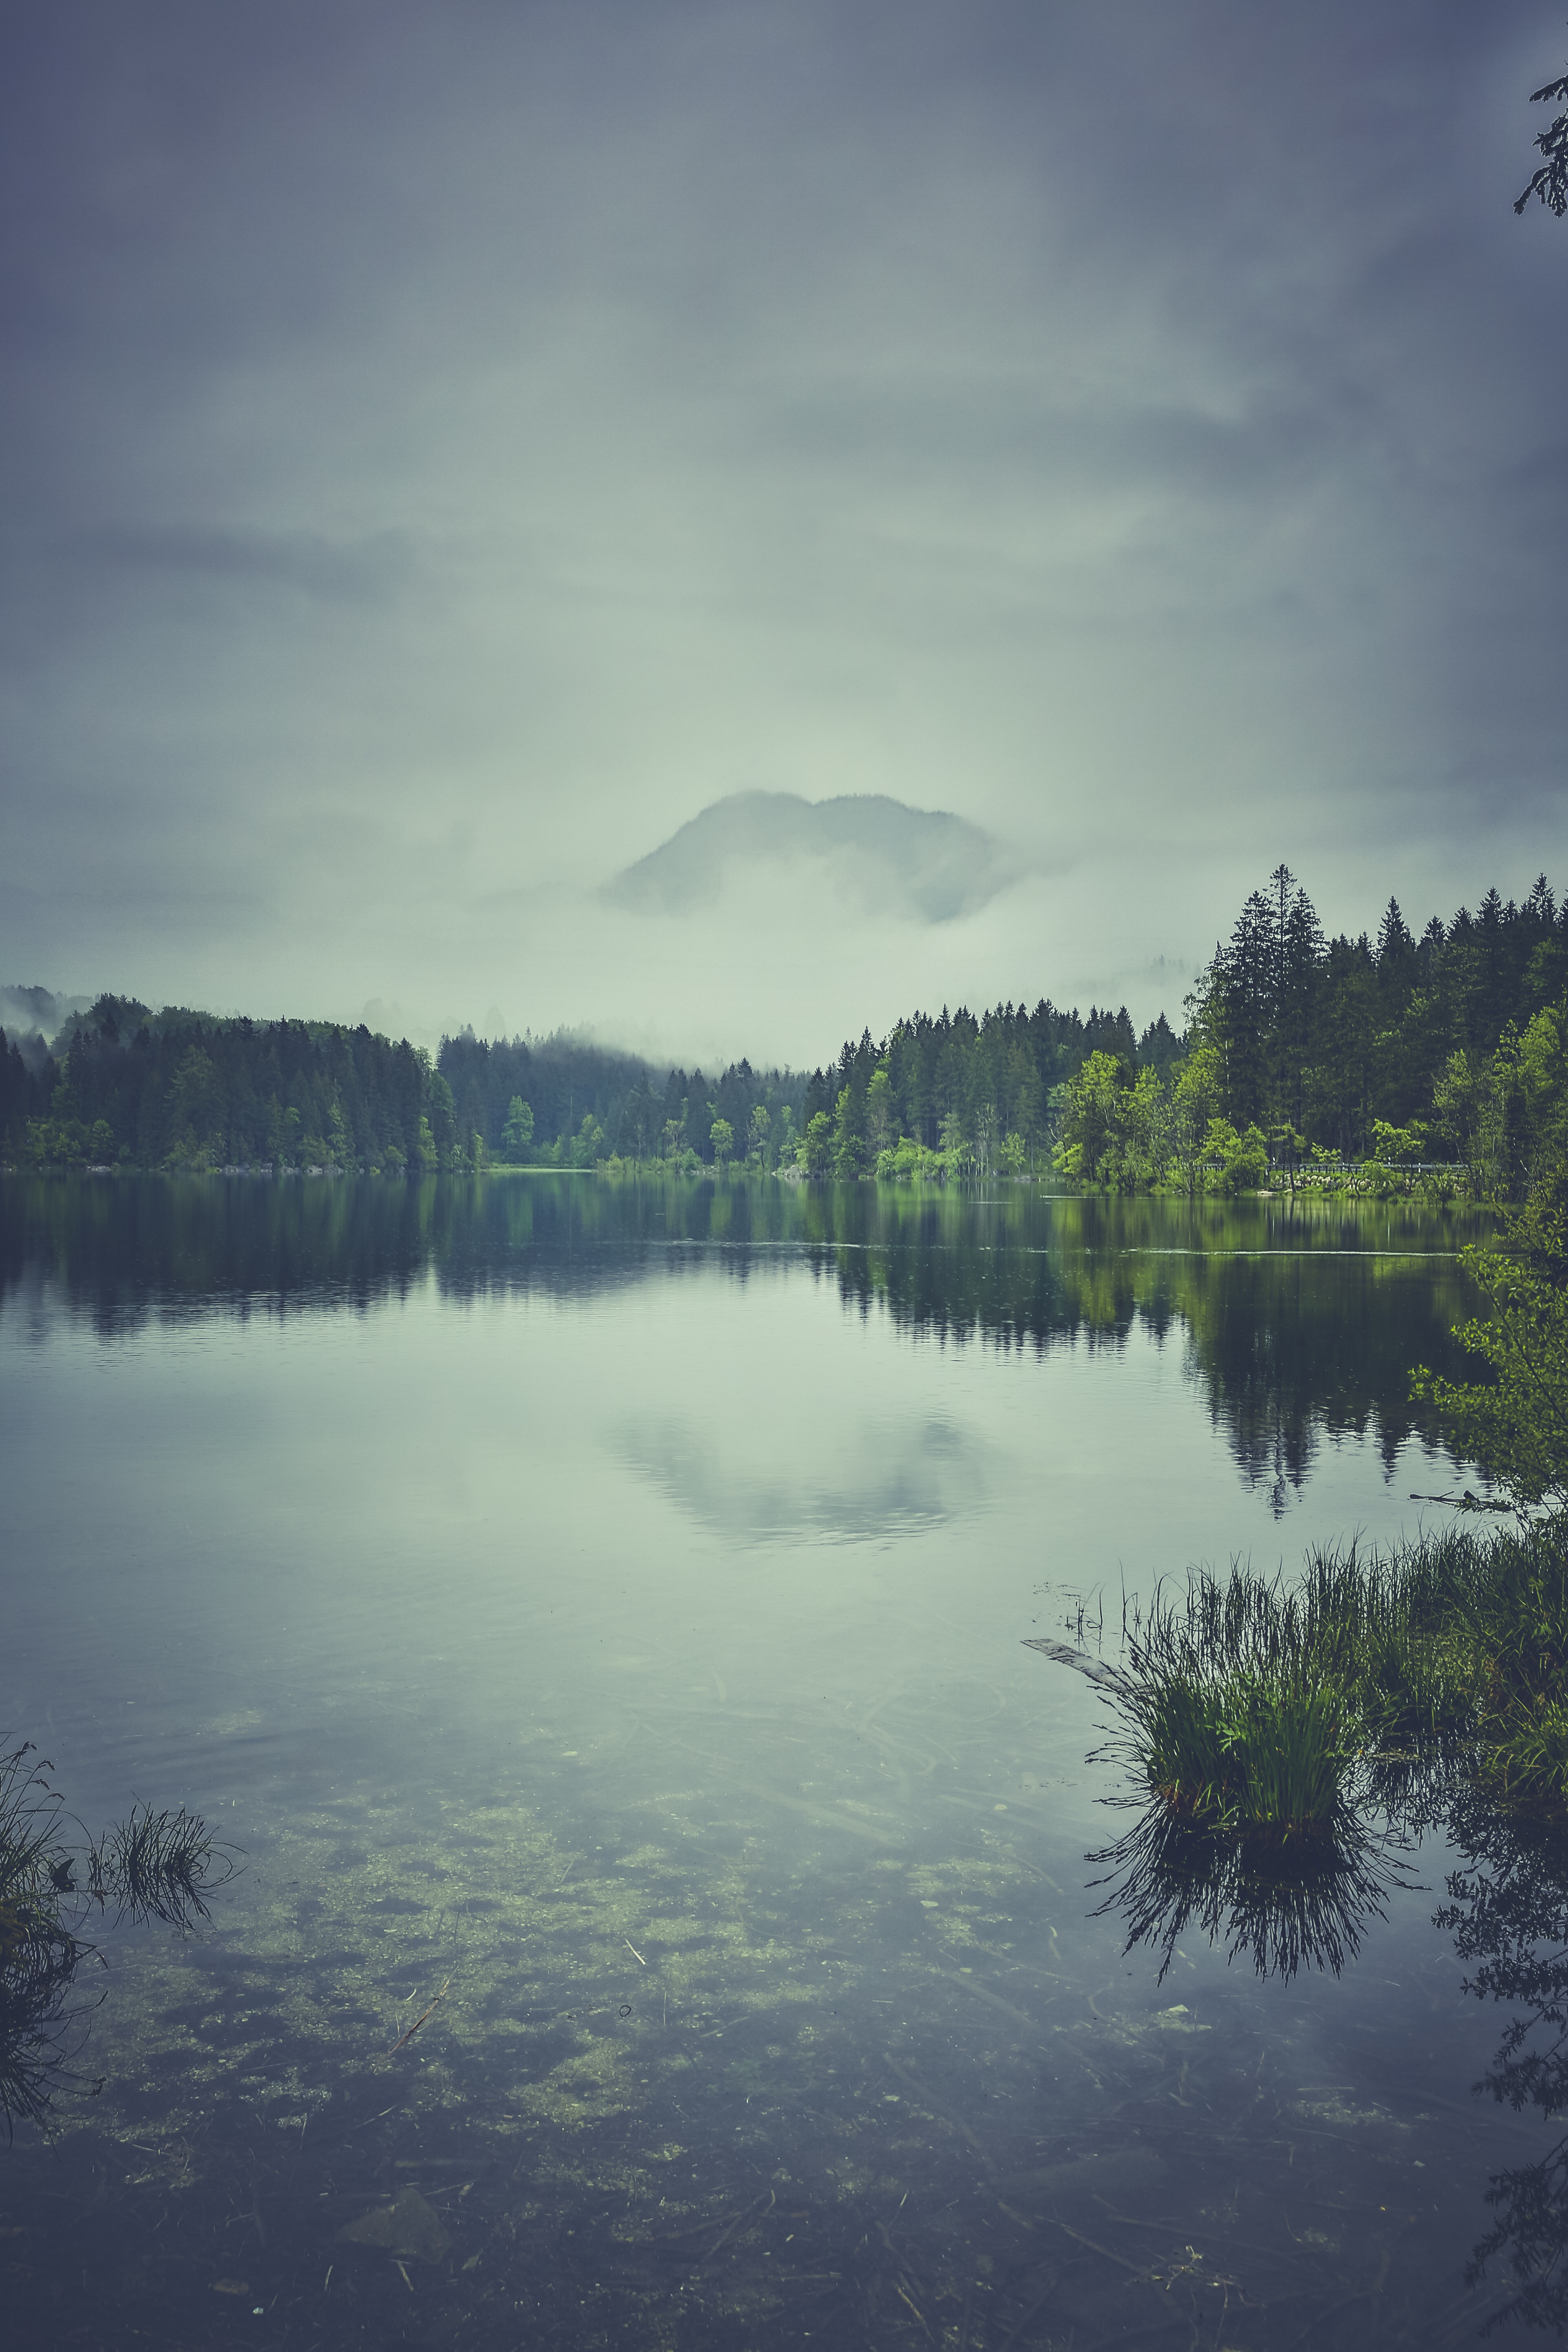
reflection, nature, lake, atmospheric phenomenon, water, cloud, body of water, wilderness, mountain, weather, loch, mist, river, morning, reservoir, dawn, landscape, dusk, fog